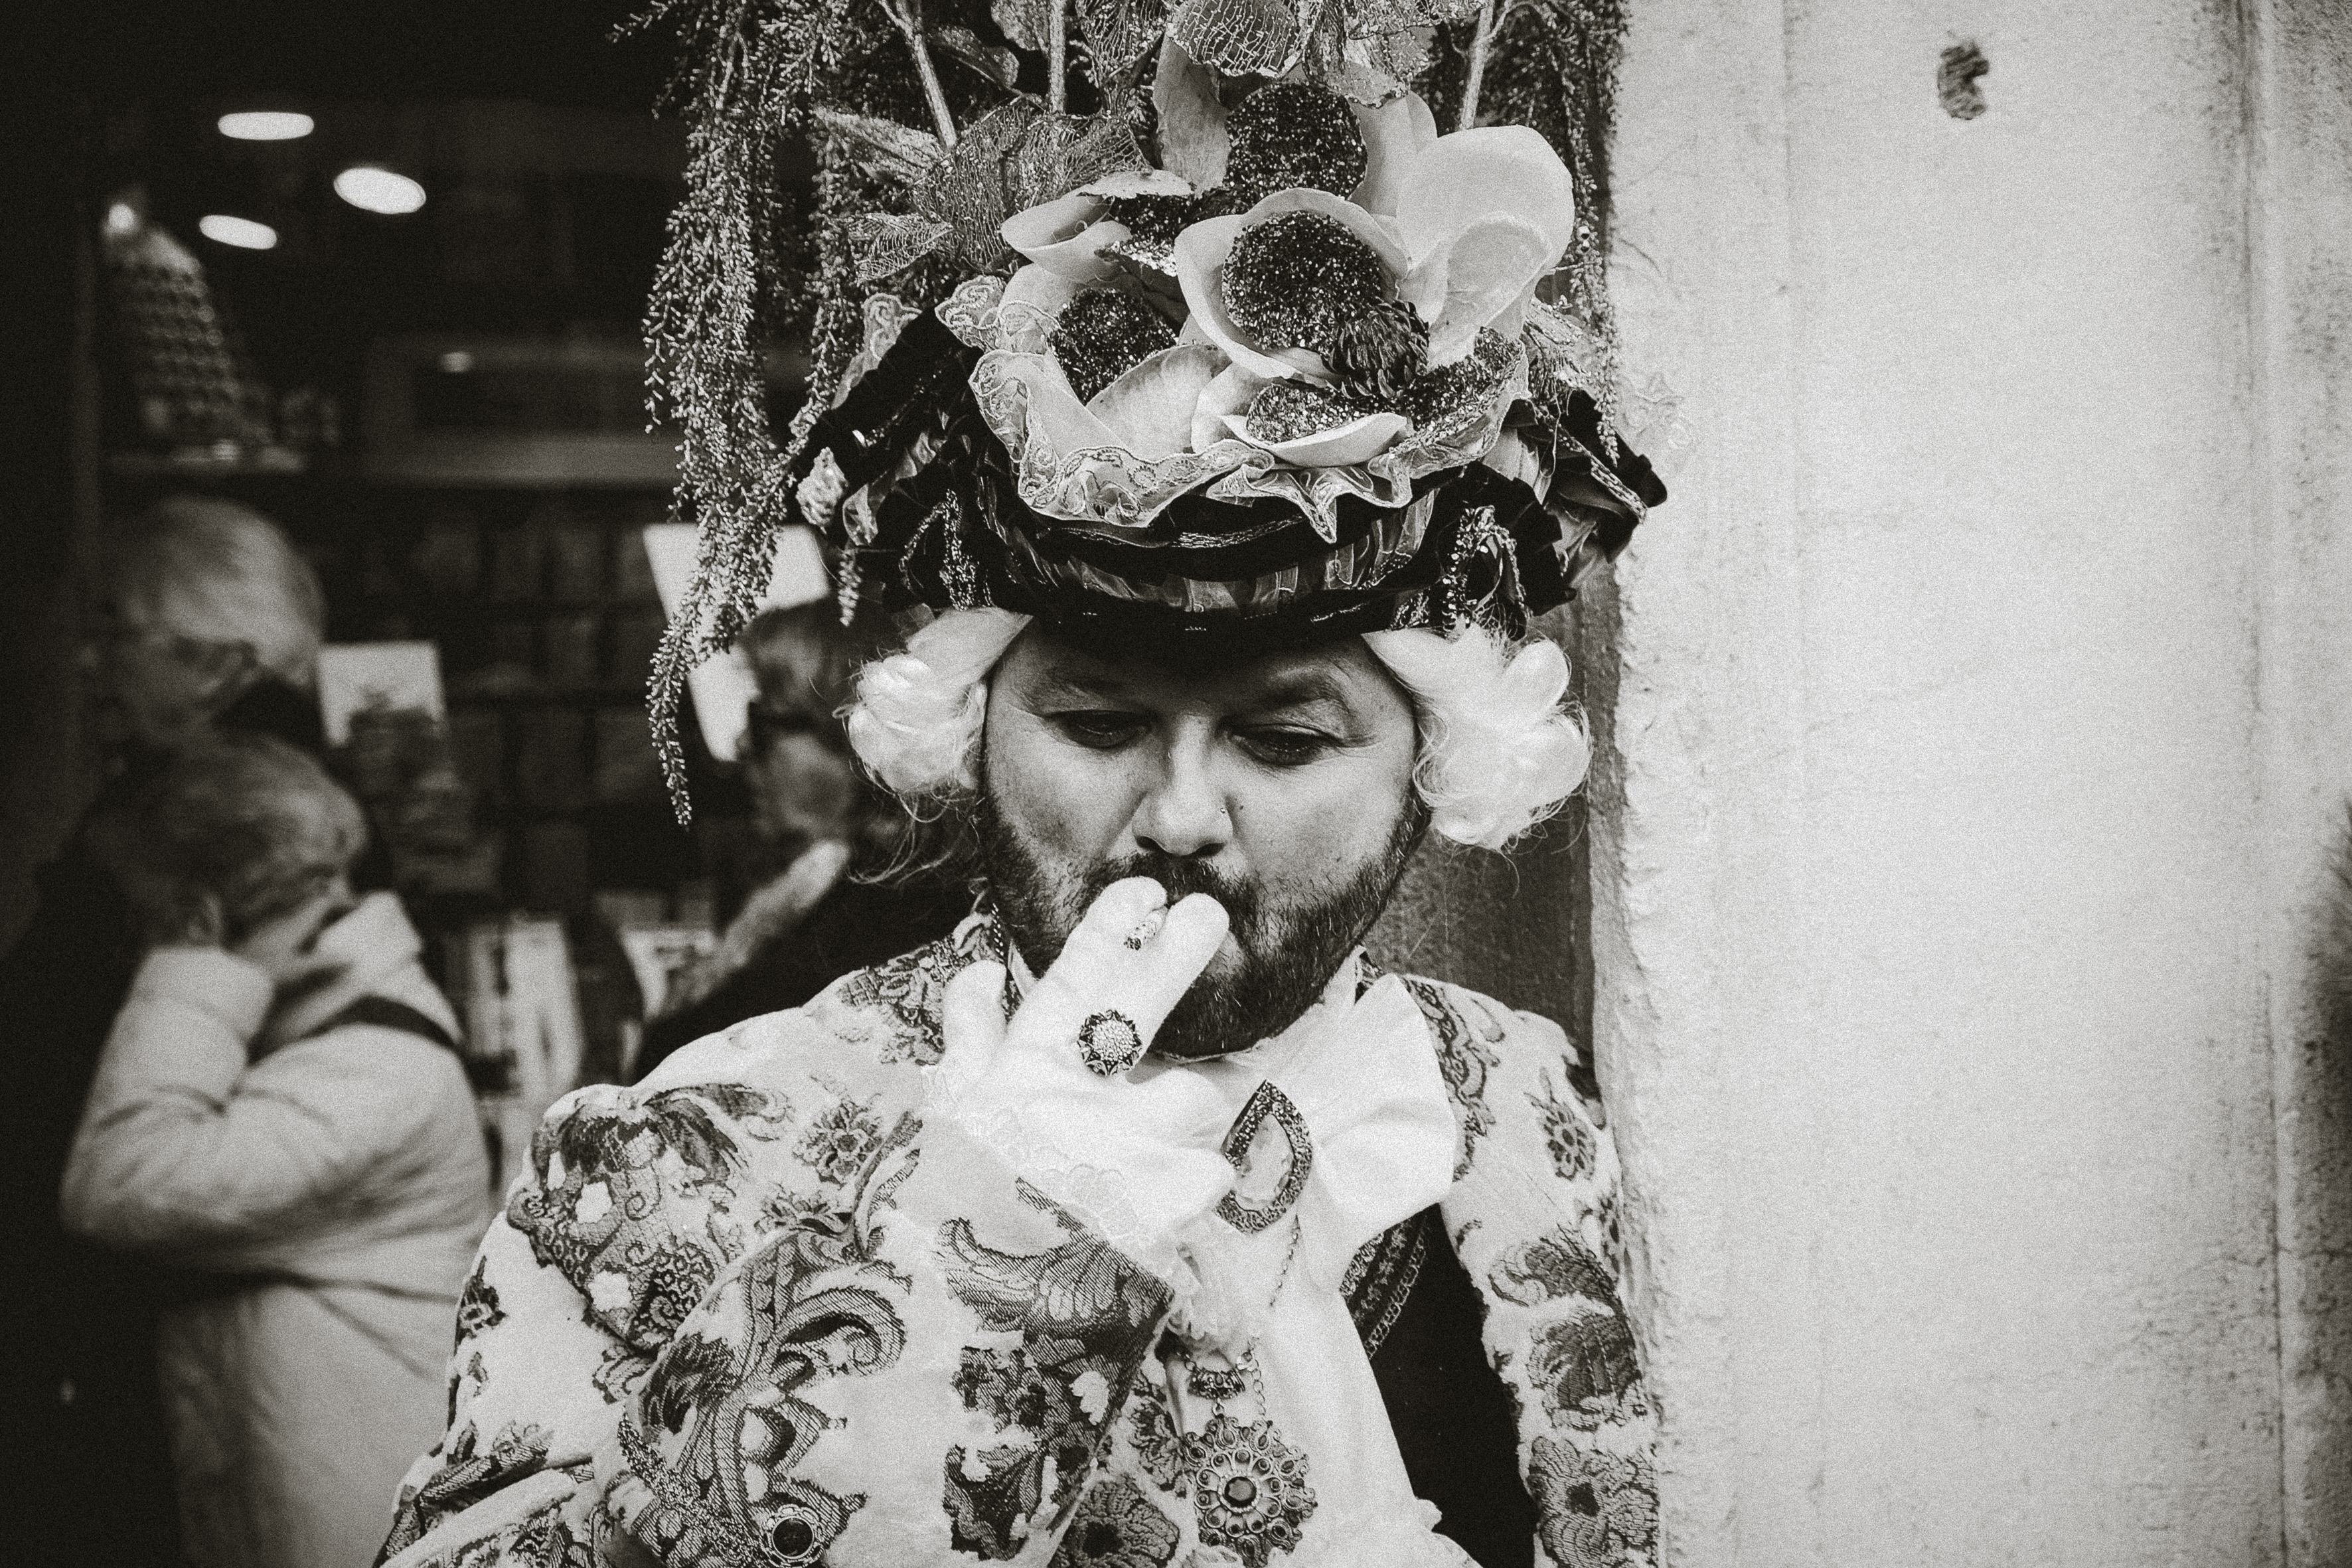
black and white, white, street, urban, travel, fujifilm, portrait, italy, monochrome, bw, 2016, blackandwhite, blackwhite, art, cool image, ngc, photograph, venezia, veneto, it, fuji, fujixt1, fujix, noireblanc, carnevale, italyvenezia, carnevale2016, monochrome photography